British cavalry during the First World War

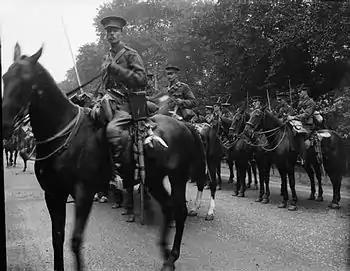
A squadron from the 1st Life Guards, August 1914

The British cavalry were the first British Army units to see action during the First World War. Captain Hornby of the 4th (Royal Irish) Dragoon Guards is reputed to have been the first British soldier to kill a German soldier, using his sword, and Corporal Edward Thomas of the same regiment is reputed to have fired the first British shot shortly after 06:30 on 22 August 1914, near the Belgian village of Casteau. The following Battle of Mons was the first engagement fought by British soldiers in Western Europe since the Battle of Waterloo, ninety-nine years earlier. In the first year of the war in France, nine cavalry brigades were formed for three British cavalry divisions. Other regiments served in six brigades of the two British Indian Army cavalry divisions that were formed for service on the Western Front. Three regiments also fought in the campaign in Mesopotamia, the only other theatre of the First World War where British cavalry served.